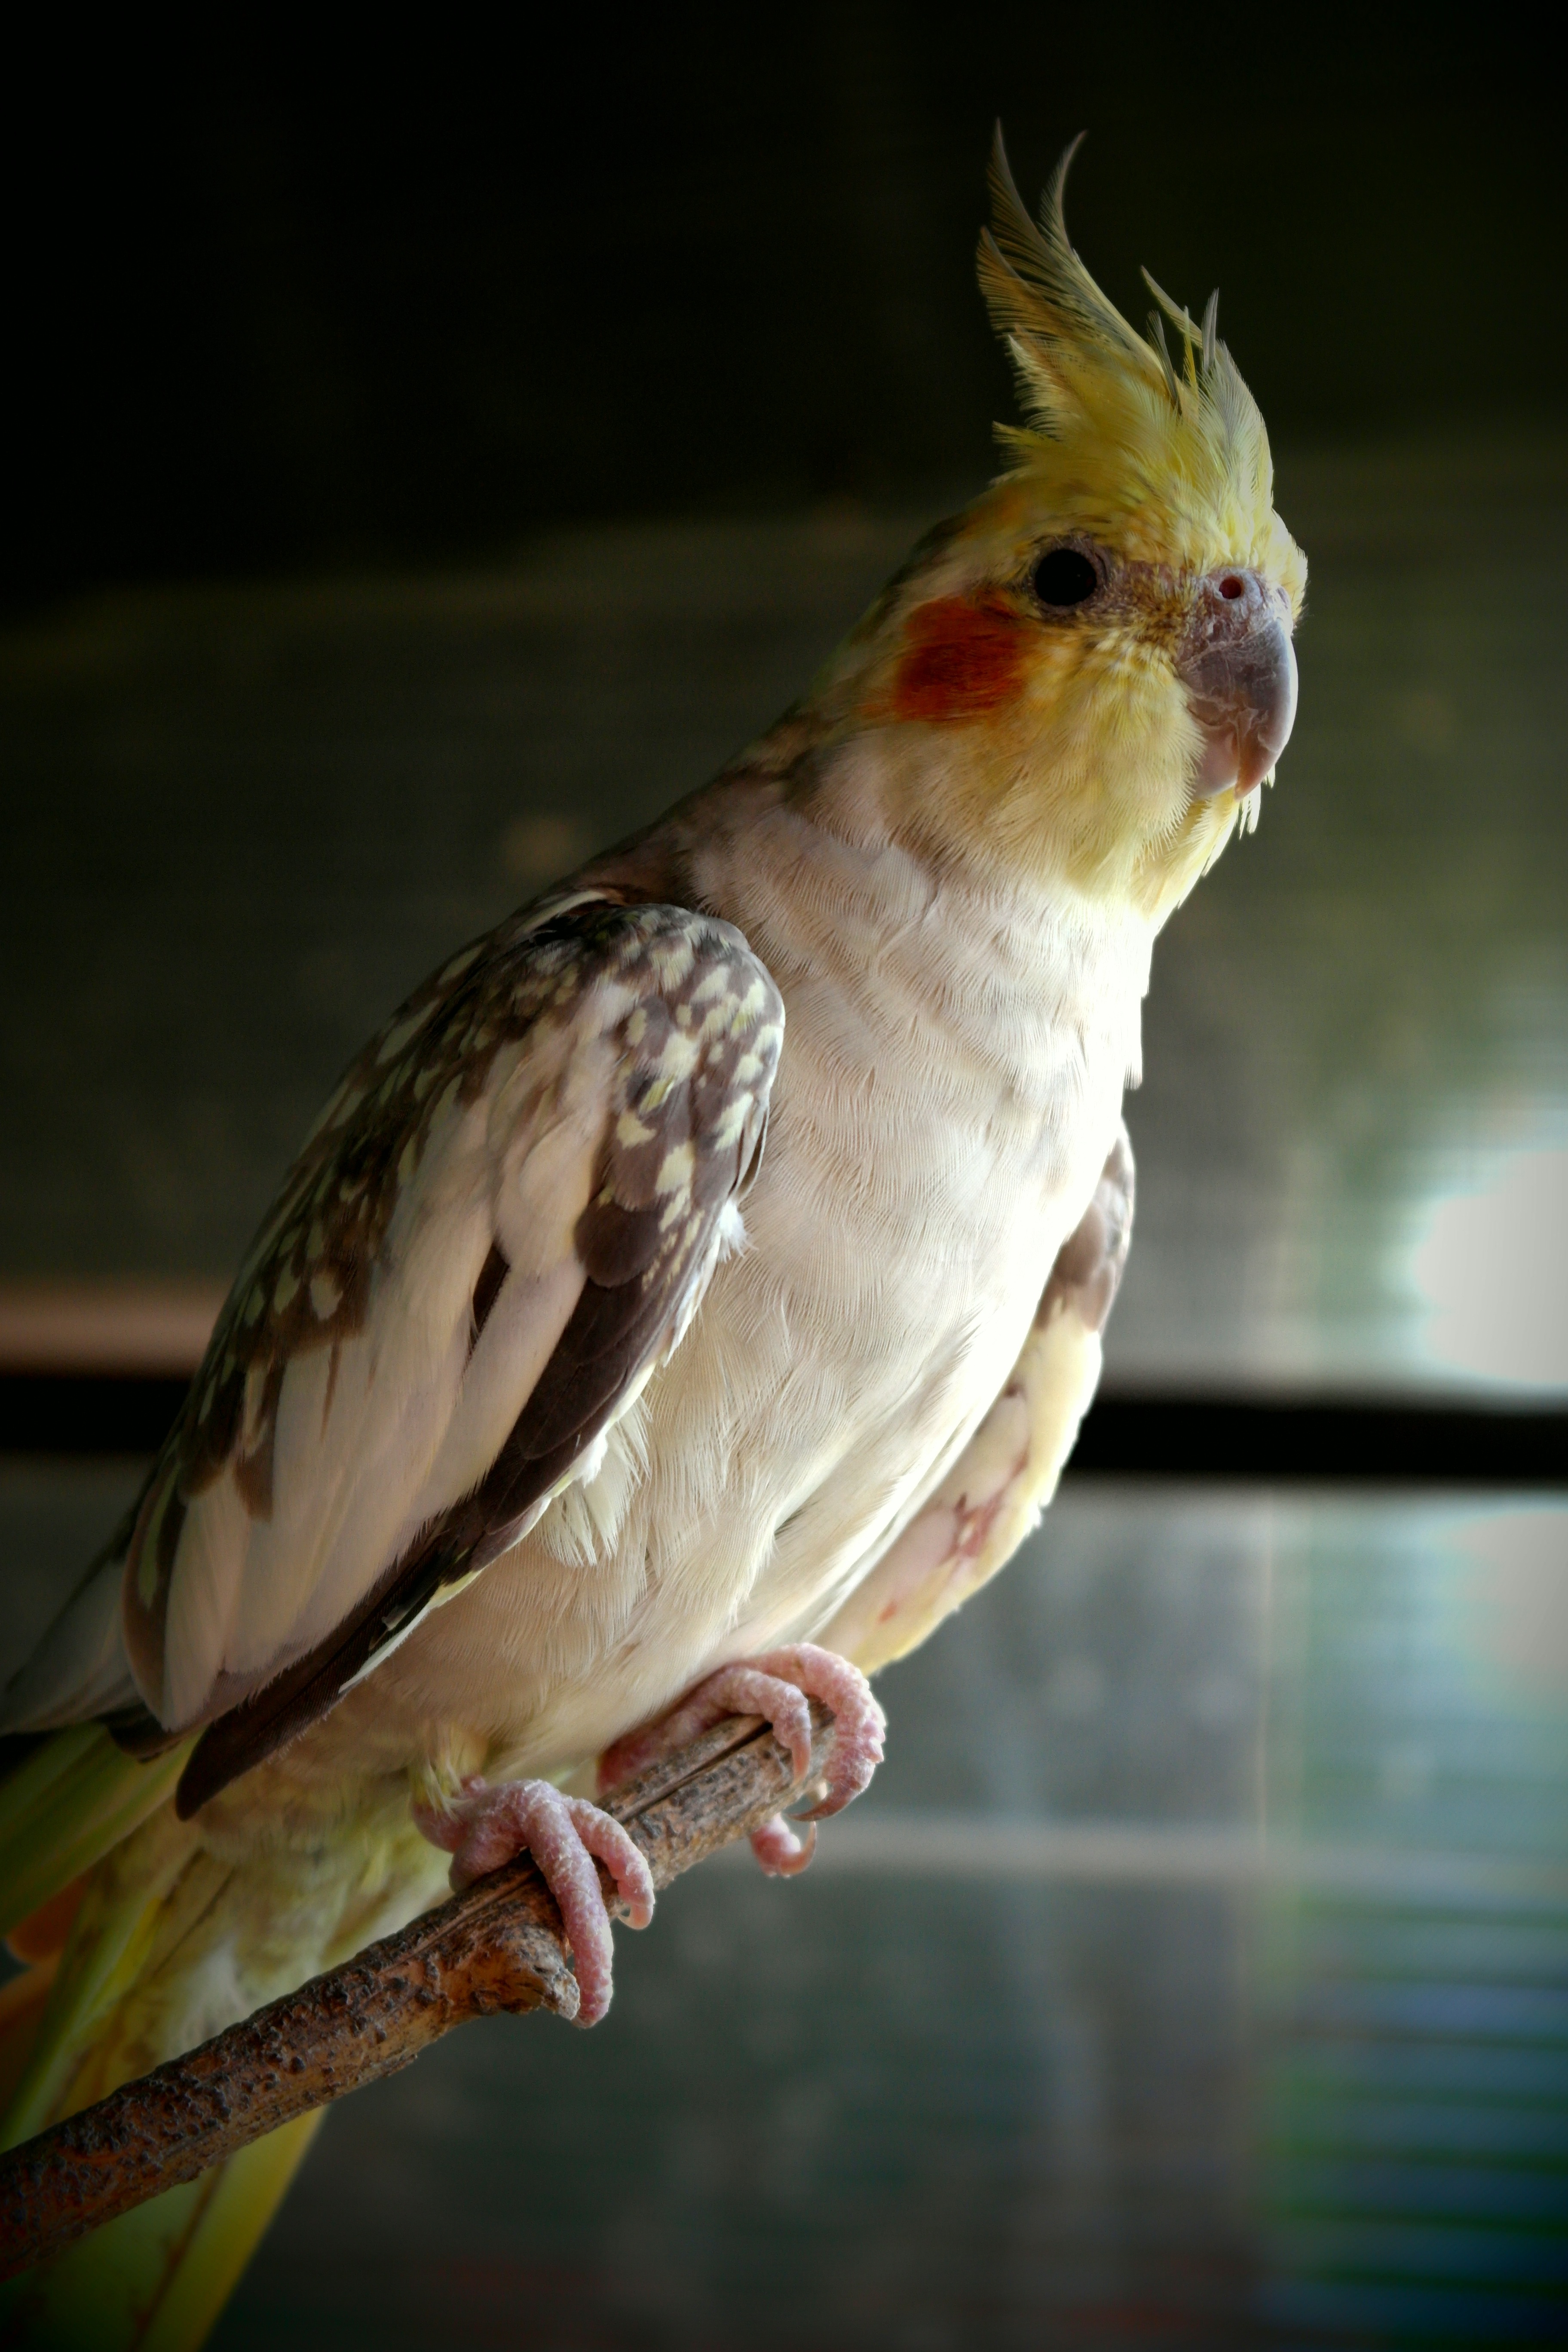
bird, wing, view, wildlife, beak, fauna, close up, captivity, vertebrate, parrot, finch, colored, cockatiel, cockatoo, perching bird